Veska (shopping mall)

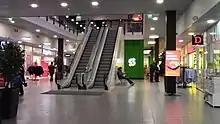
Interior of Veska shopping mall in January 2019.

Veska is a shopping mall in the Partola district of Pirkkala, Finland. Its original part was completed in 2003 and the expansion part in early 2017. After the construction of the expansion part the mall was renovated, which was completed in November 2018. Veska has two floors and over 30 stores. A hotel named Veska Hotelli has also been planned in connection to the mall, whose construction would begin in 2020 at the earliest.